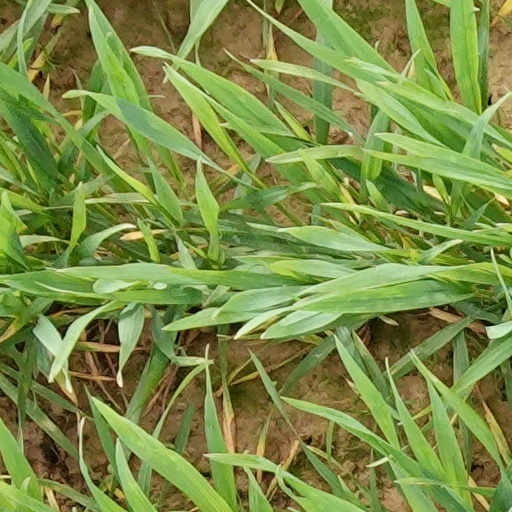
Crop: wheat